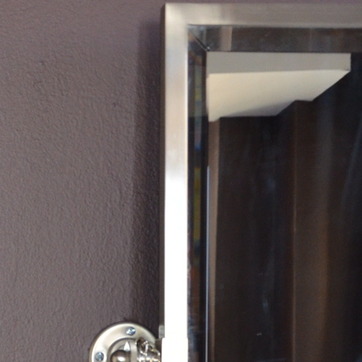
Material: mirror